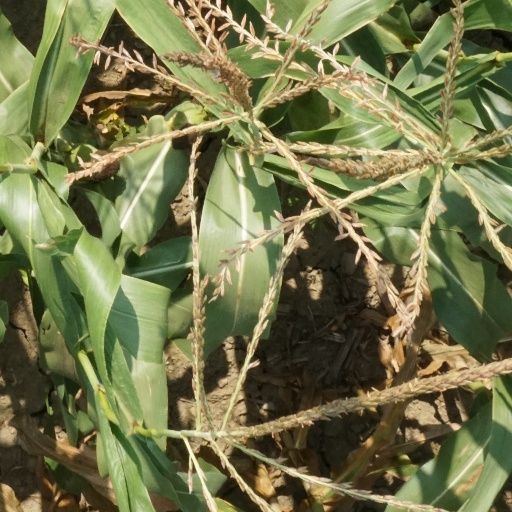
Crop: maize; corn